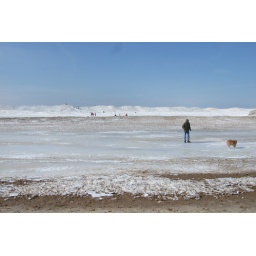
where the sand starts is where the water usually comes in during the summer when there isn't any ice!